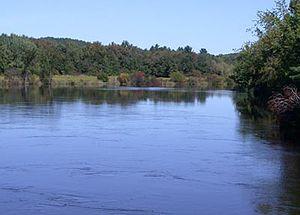
La Nashua est une rivière qui s’écoule dans l’État américain du Massachusetts, et un affluent de la rive droite du Merrimack. La ville de Nashua s'est construite au confluent des deux rivières.